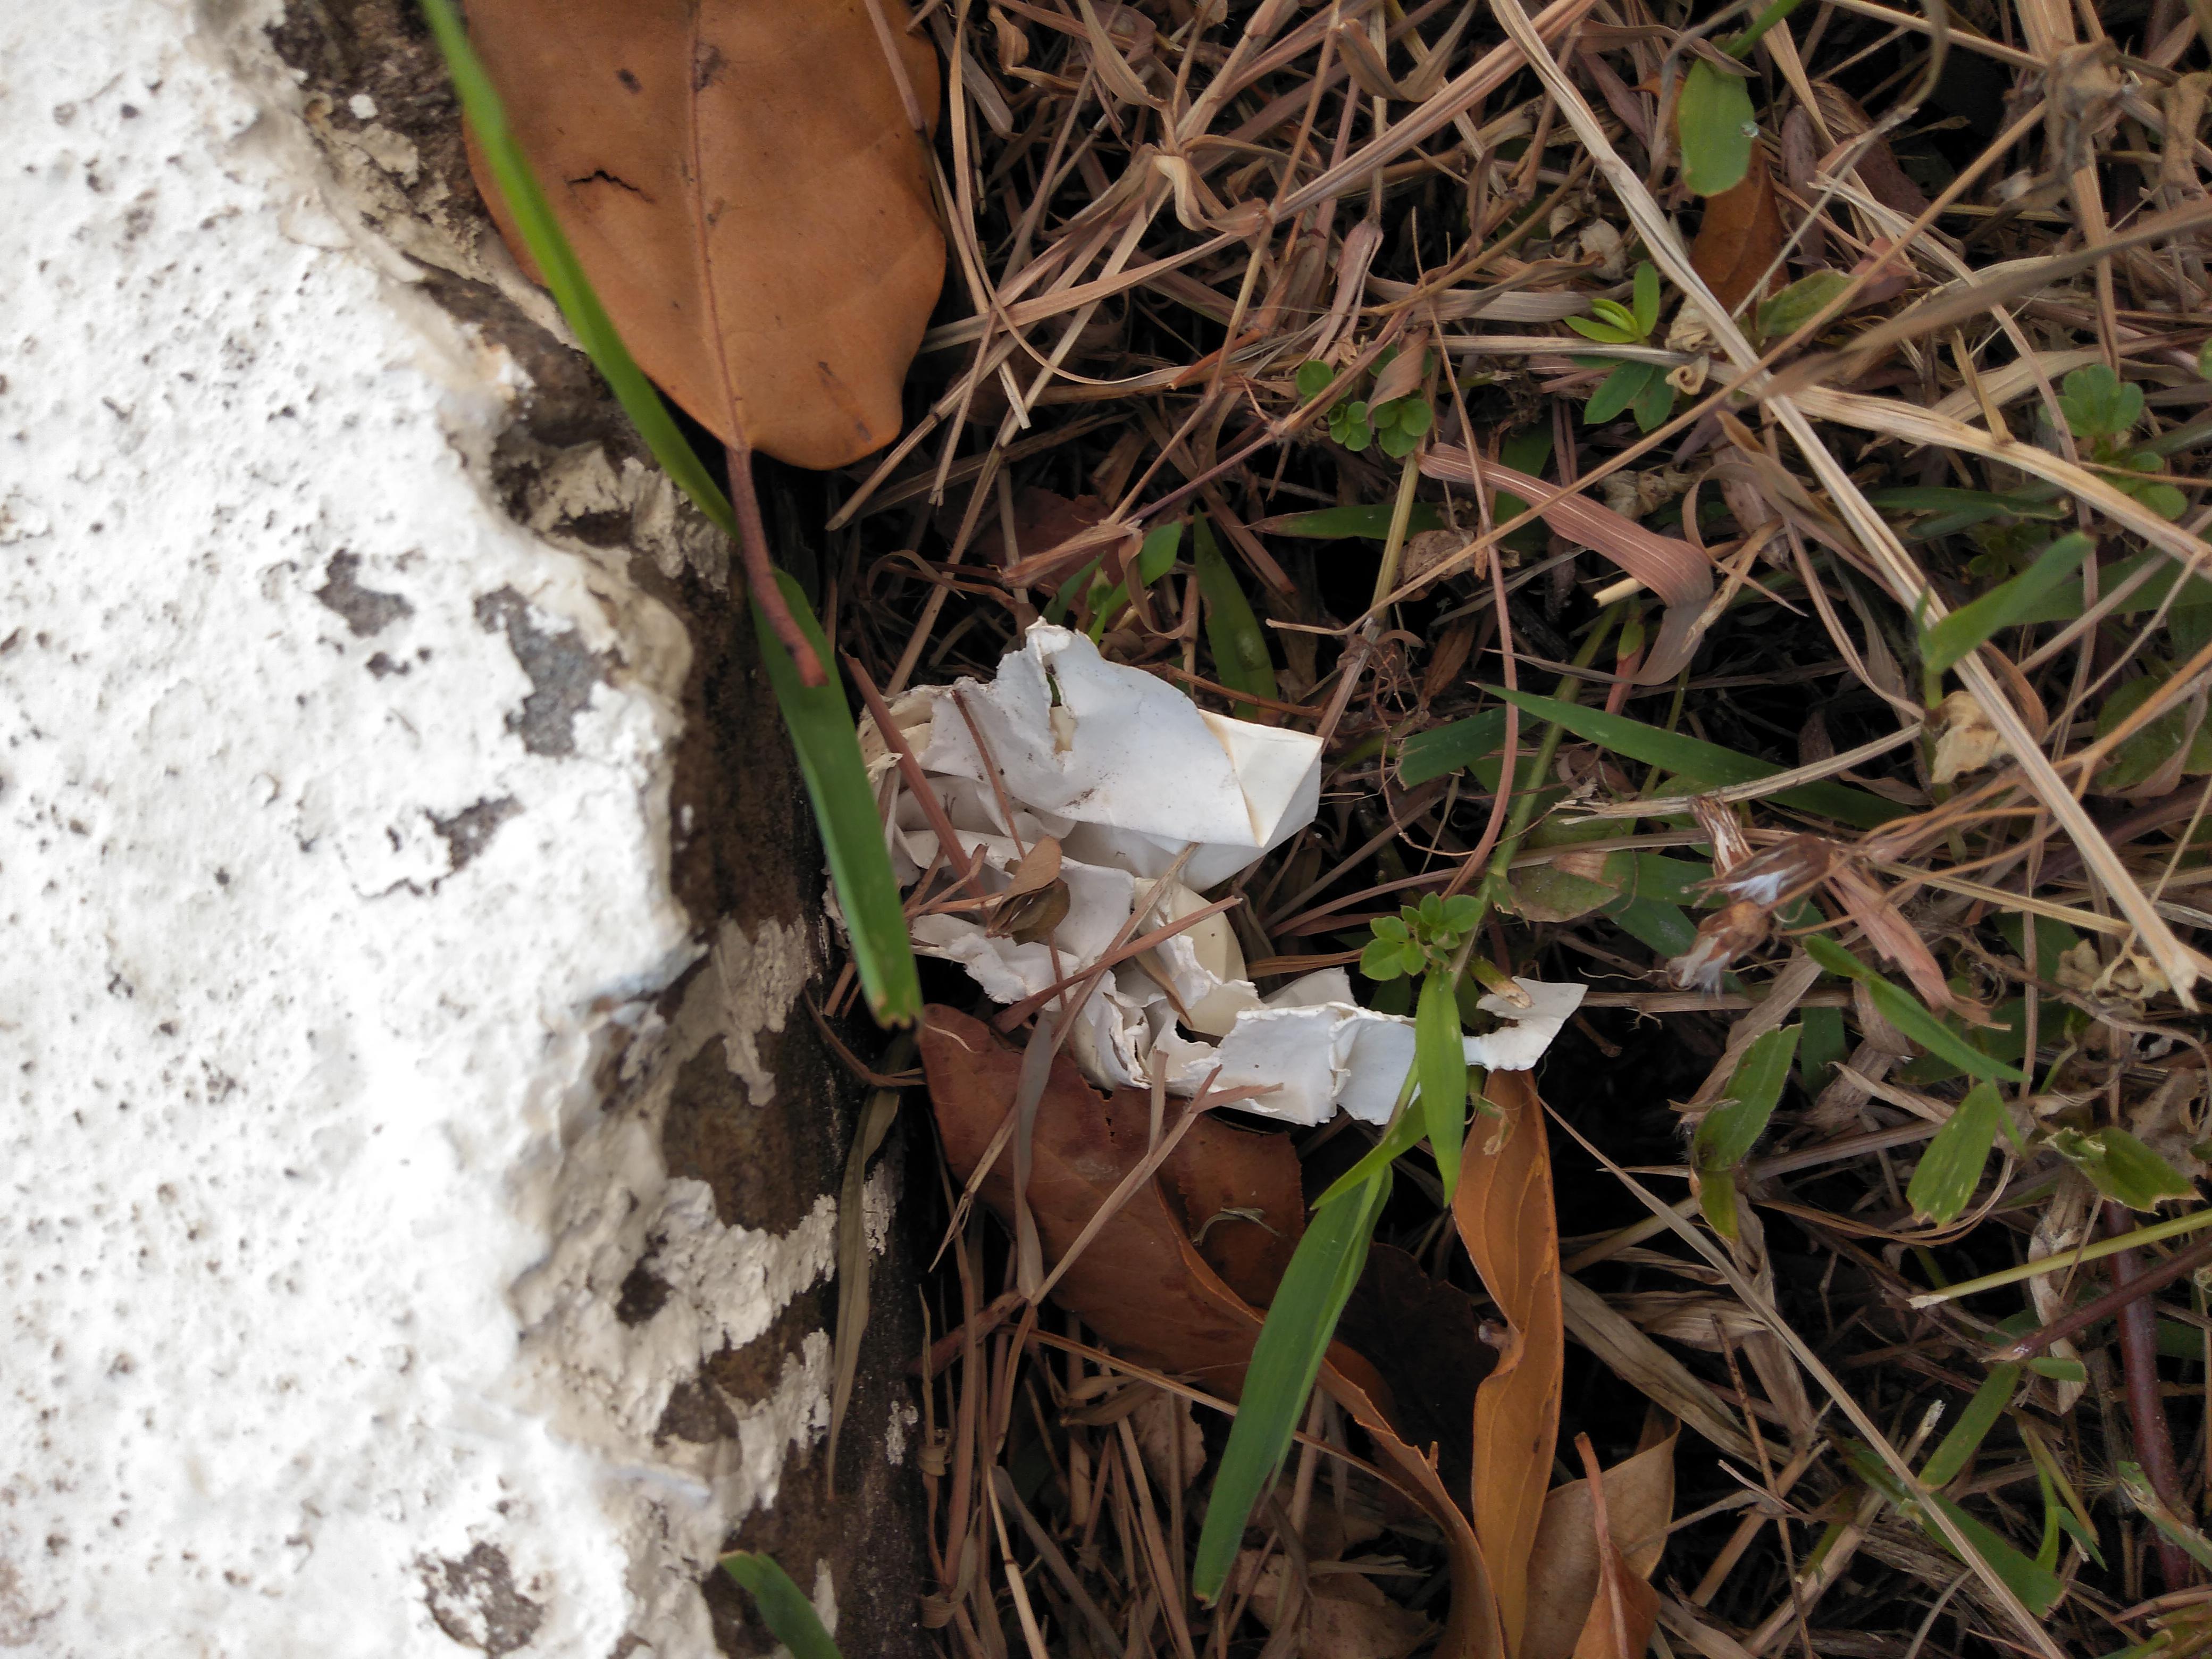
Object: Unlabeled litter (Unlabeled litter)